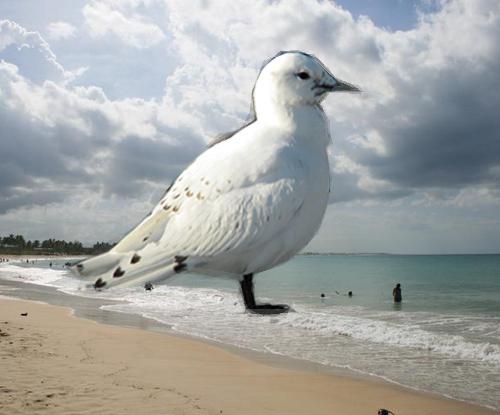
Bird species: Ivory_Gull
Bird type: waterbird
Background: water